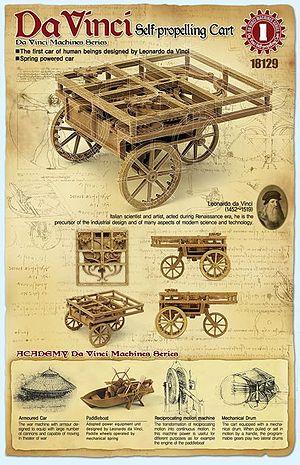
Maquette d'après les dessins de Leonard de Vinci concernant un chariot tricycle à propulsion automatique
Un trike est un tricycle, le terme étant originaire de l'anglais. Ce mot a deux acceptions en français. Un trike peut être un vélo couché à trois roues, ou son homologue handisport. Un trike, dans son acception habituelle, est motorisé ; c'est un engin hybride à trois roues, plus ou moins mi-motocyclette/mi-automobile.